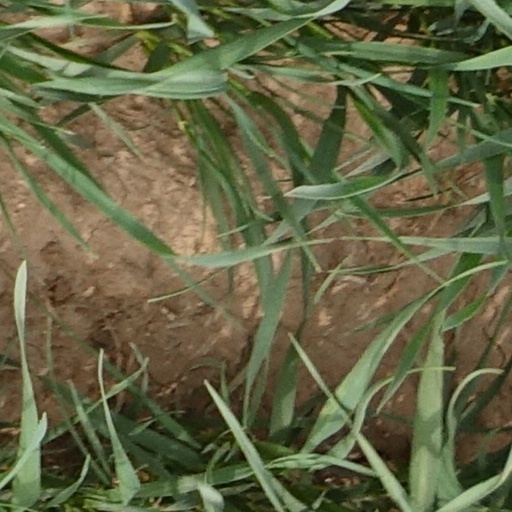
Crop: wheat